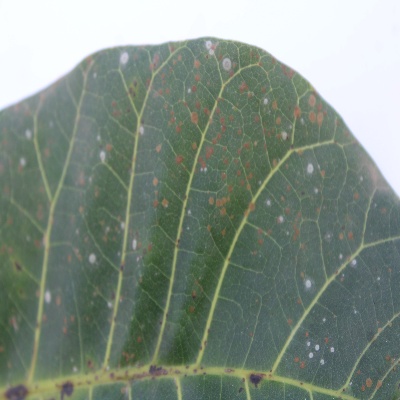
Crop: Cashew
Condition: red rust